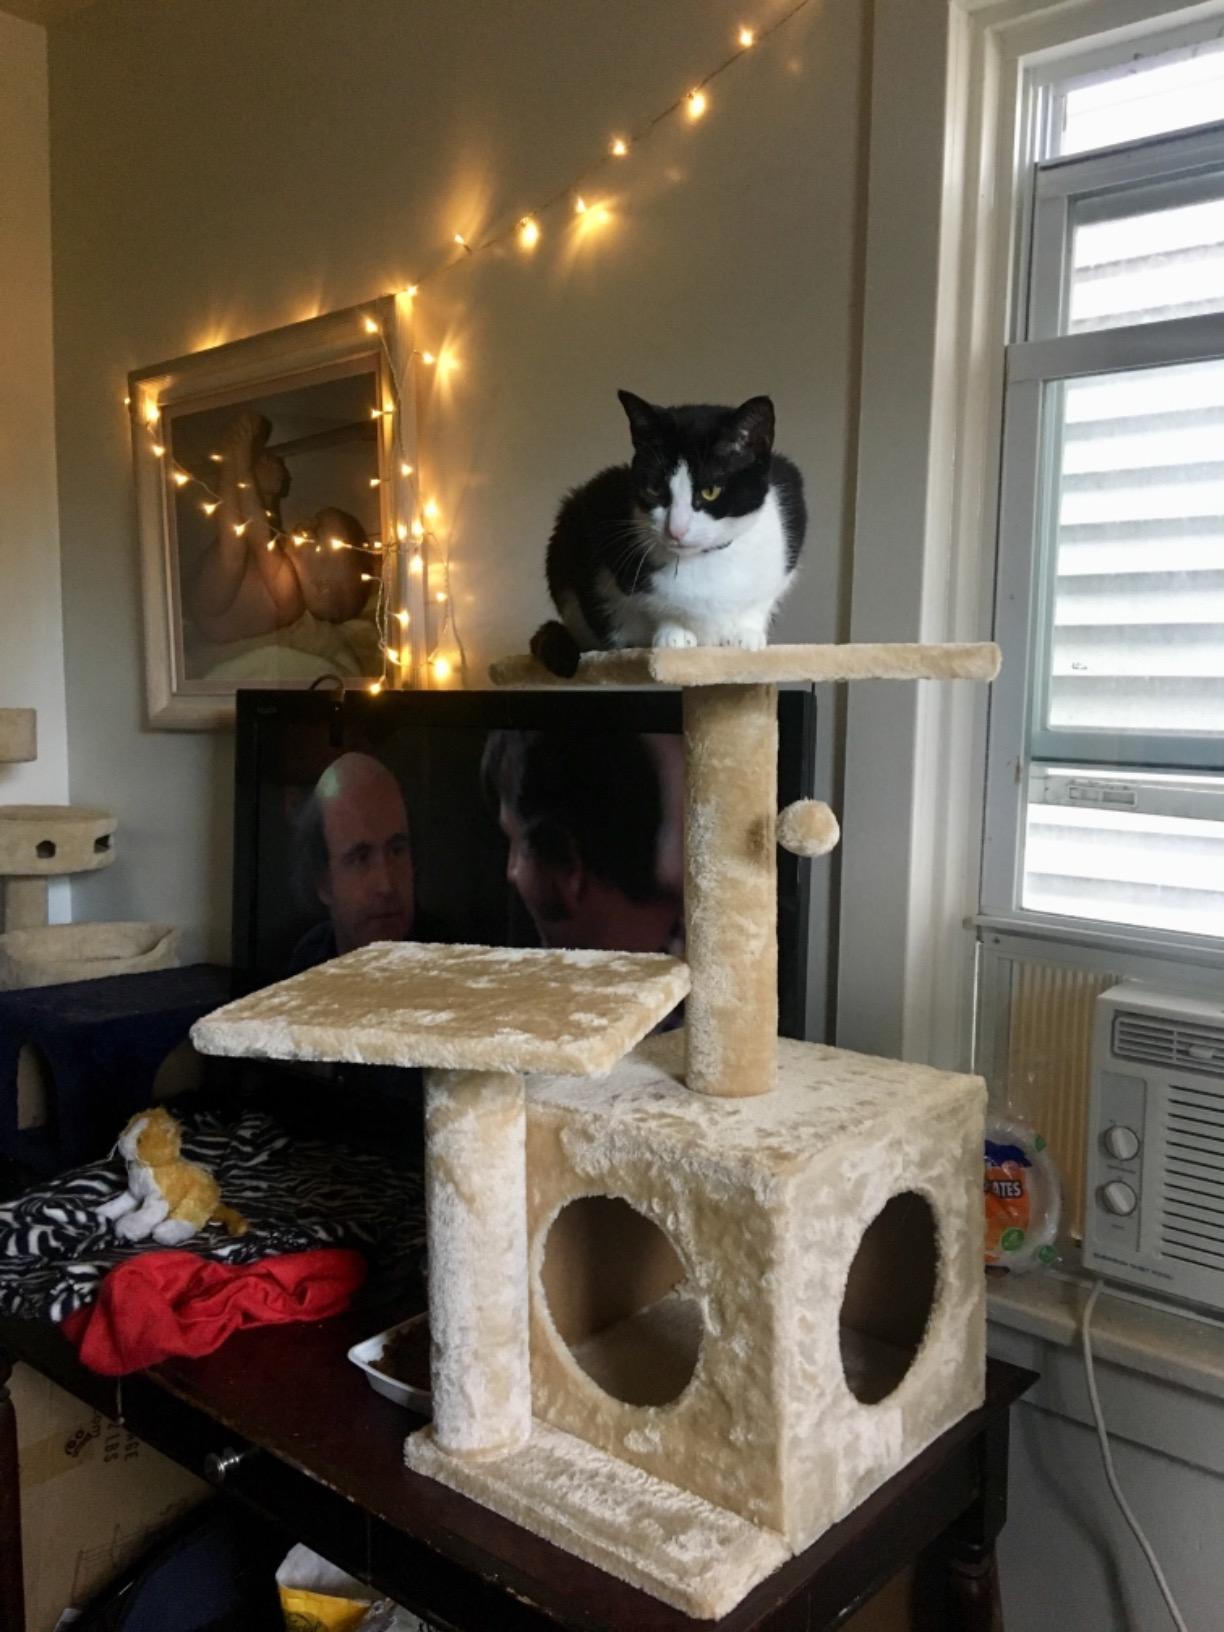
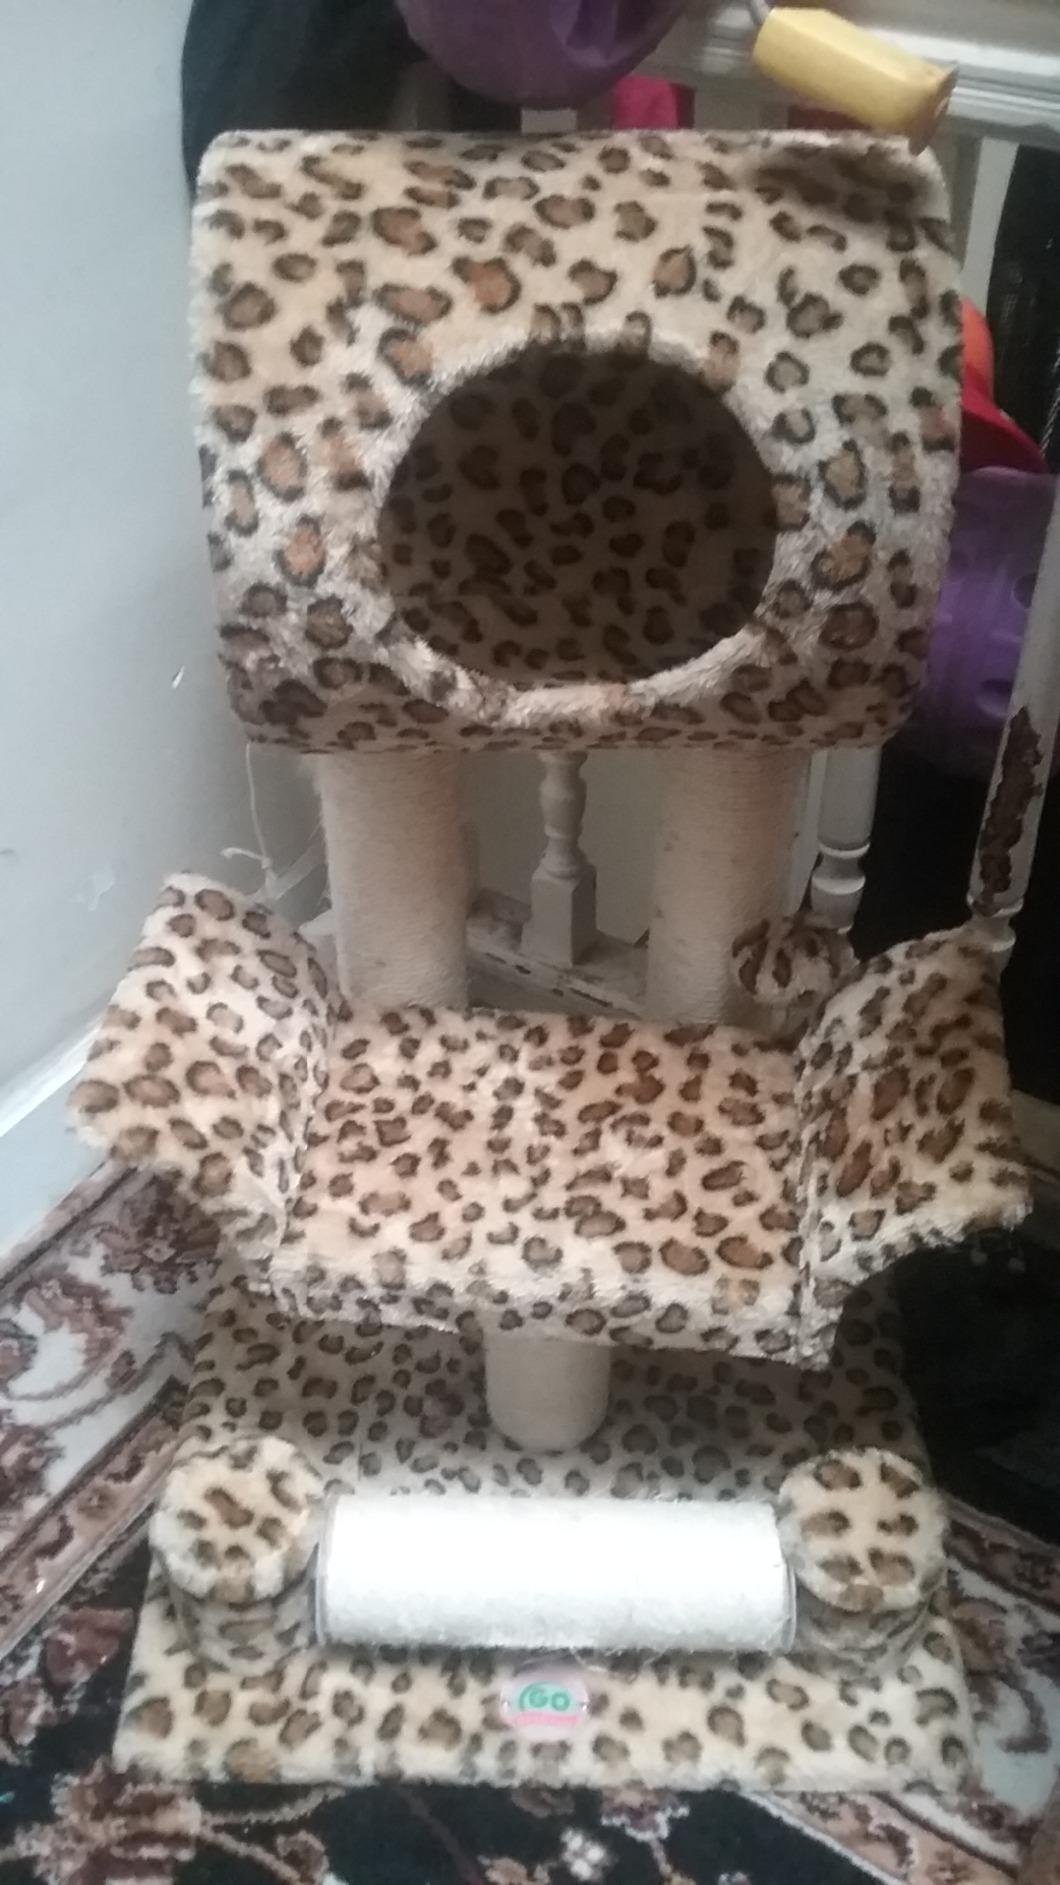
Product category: items_cat tree
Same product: no